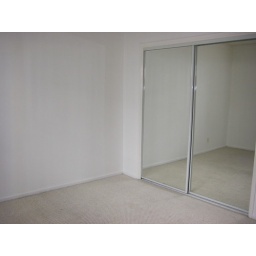
Large closet mirrored doors in master bedroom